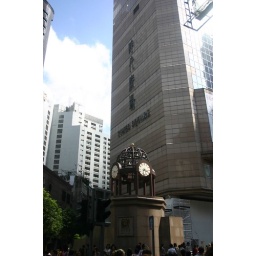
The clock tower in Time Square of Hong Kong